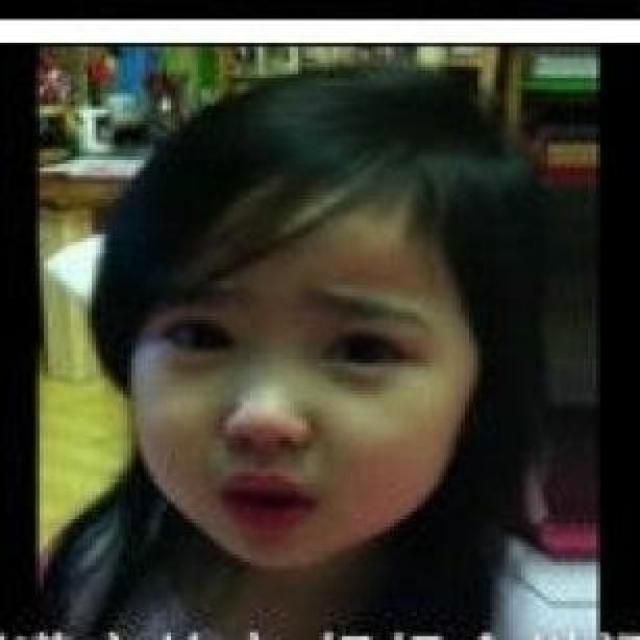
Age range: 0-12